Dinosaurs (1996 anthology)

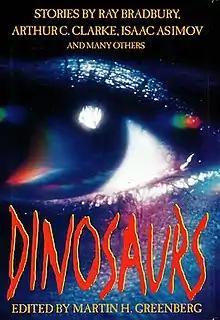
Cover of first edition

Dinosaurs is an anthology of science fiction short works edited by Martin H. Greenberg. It was first published in hardcover by Donald I. Fine in February 1996, with a second edition issued by Niagara/Ulverscroft in October of the same year.